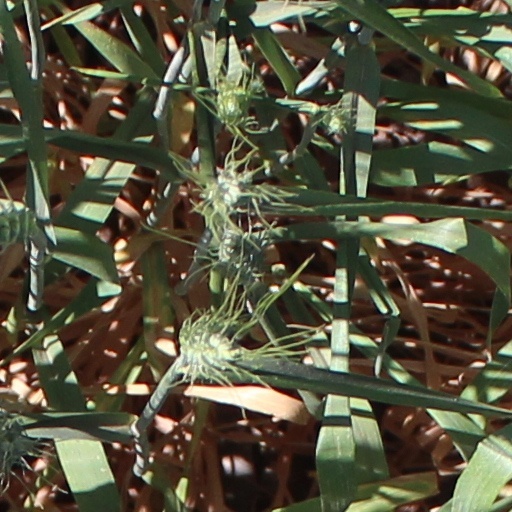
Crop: wheat